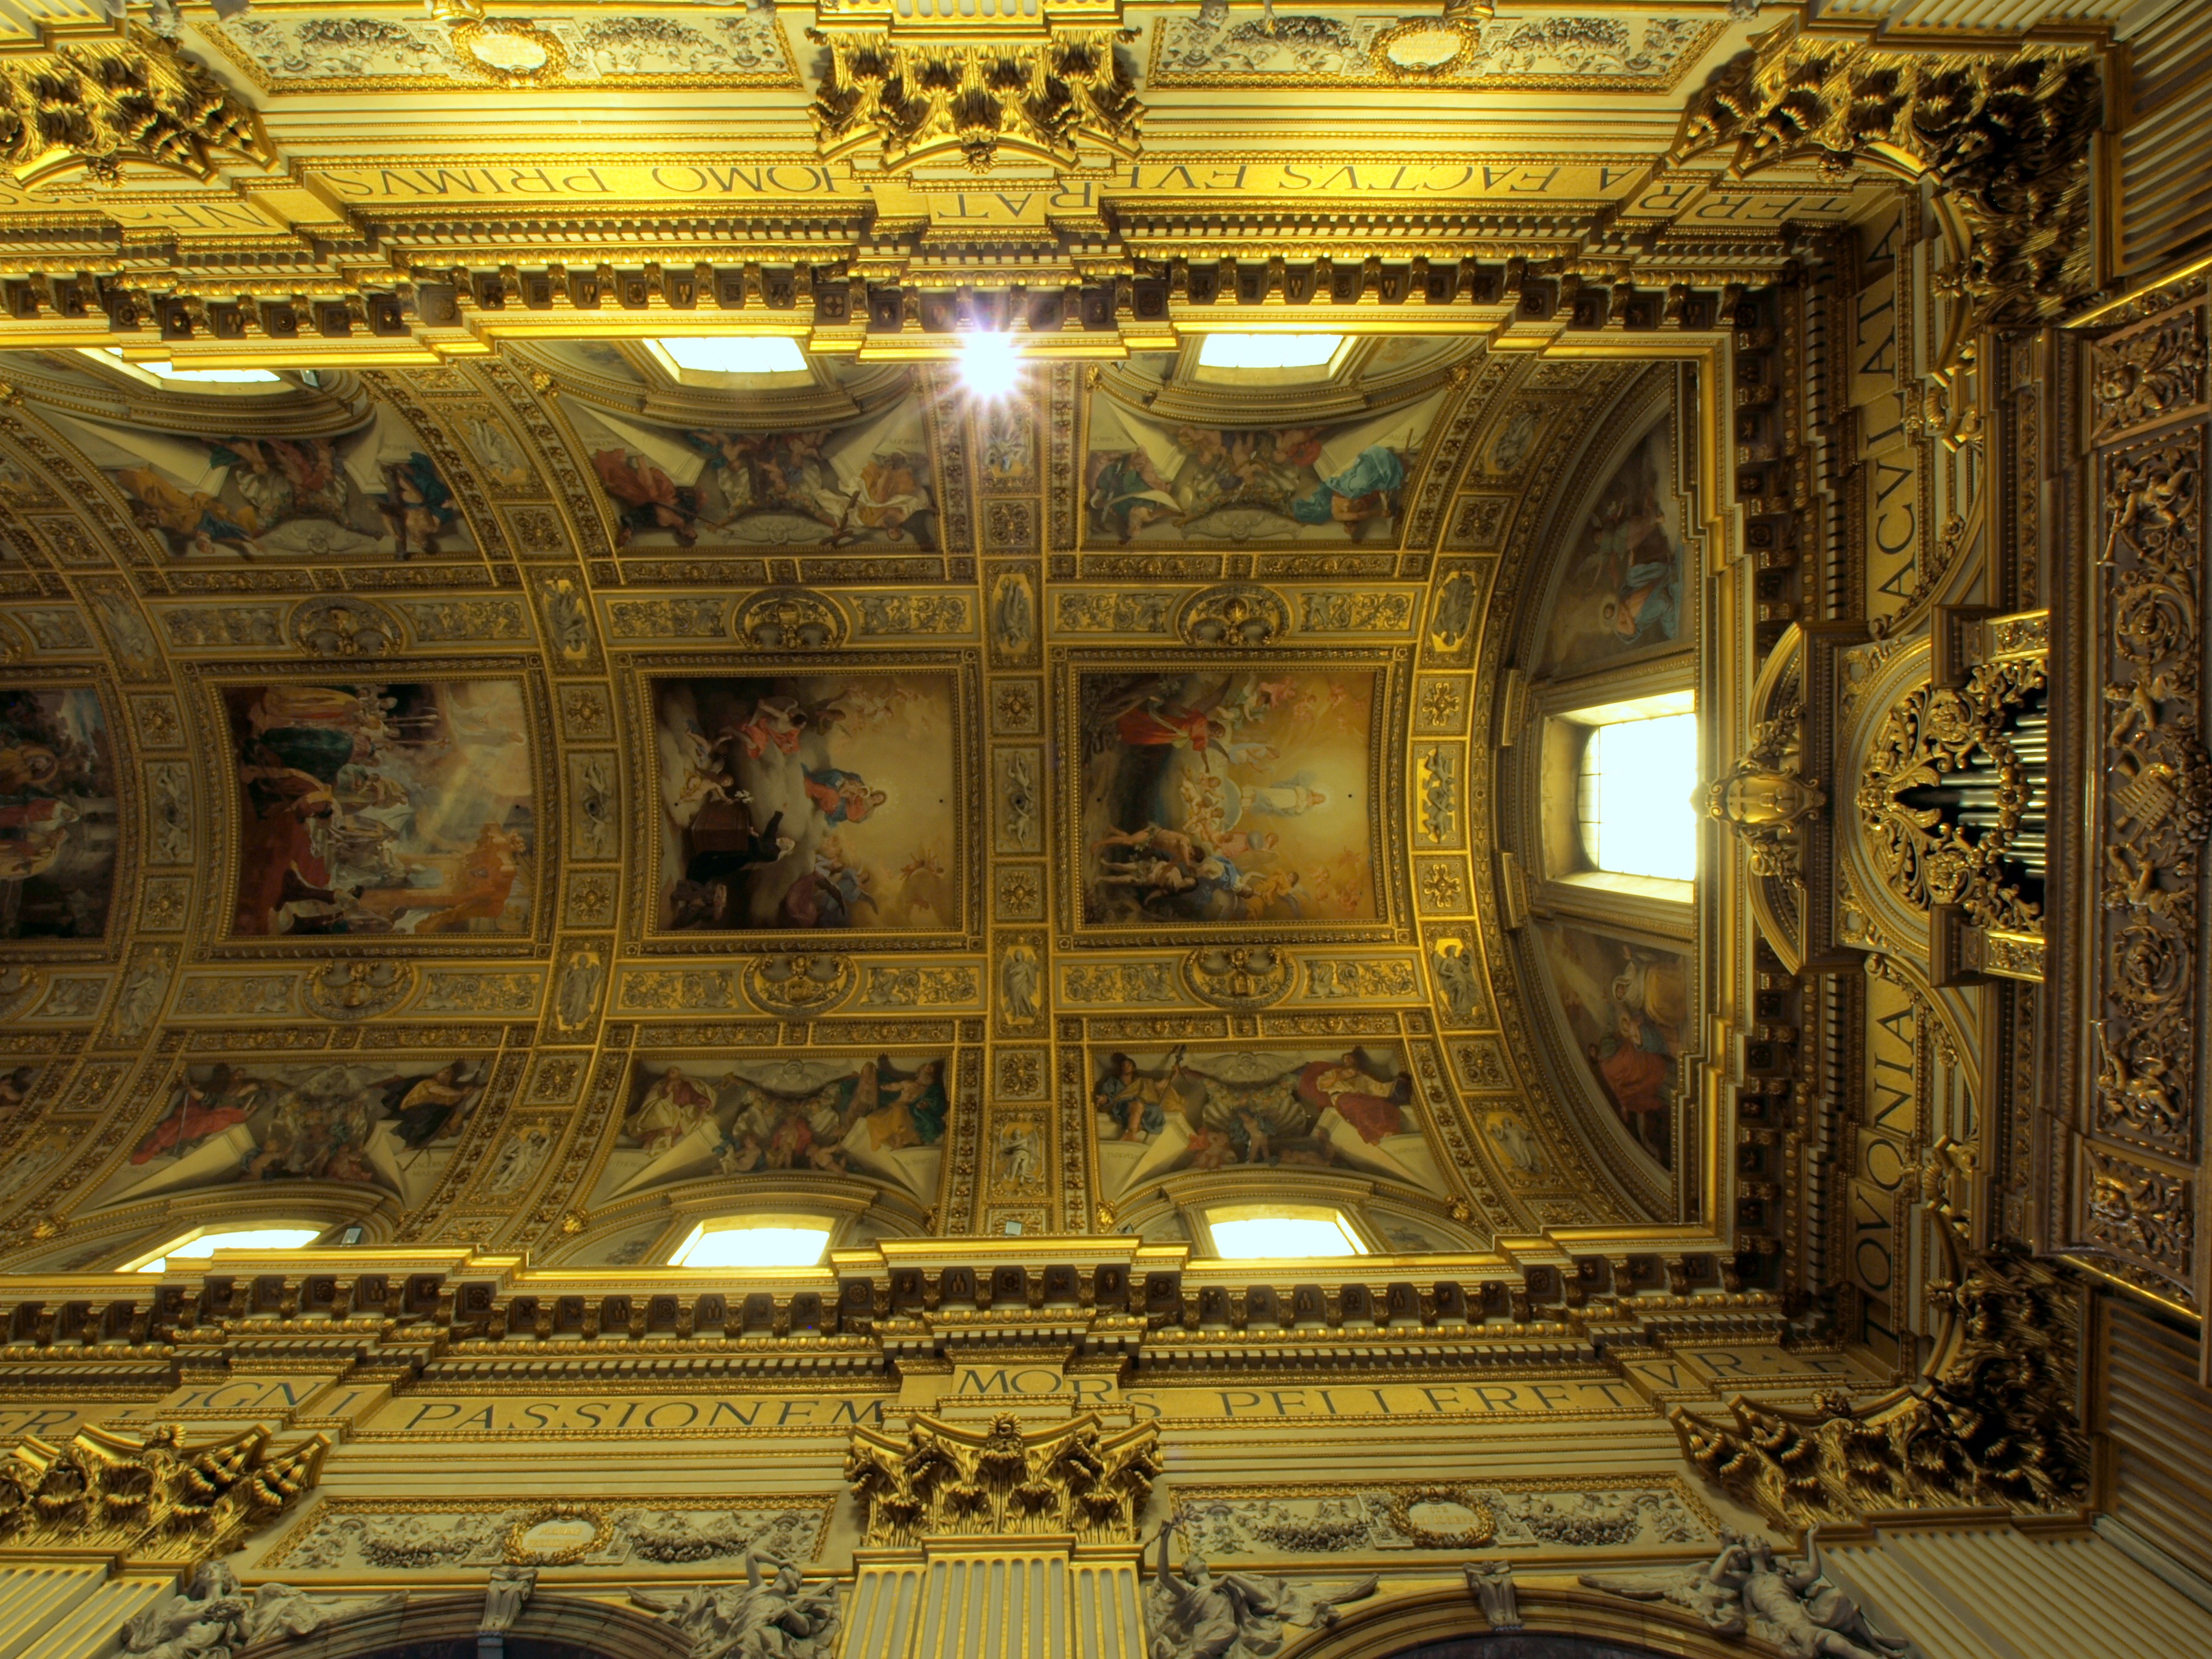
building, palace, ceiling, opera house, italy, decor, artwork, painting, baptistery, religious, rome, synagogue, christianity, ballroom, basilica, ancient rome, ancient history, sant andrea della valle